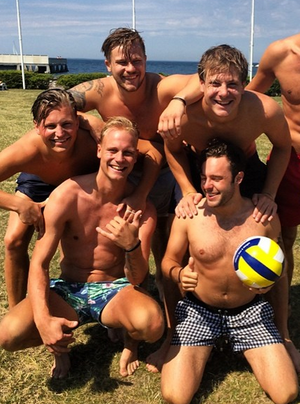
Aron Michael Ekberg, plus connu sous le nom de AronChupa, est un chanteur, compositeur, producteur, DJ et footballeur professionnel suédois. Il est membre du groupe electro/hip-hop Albatraoz, formé en 2012. Aron est également membre du club de football Byttorps IF, jouant en 4ᵉ division suédoise. Il a gagné en popularité avec sa chanson I'm an Albatraoz en 2014, qui atteint la première place du classement suédois et arrive également dans les premières place du classement au Danemark.
Albatraoz est un groupe d'electro-hip-hop suédois, originaire de Borås. Formé en 2012, le groupe comprend les membres Måns Harvidsson, Nicklas « Savo » Savolainen, Andreas « AndyBarMaskinen » Reinholdsson et Rasmus « Salle » Sahlberg. Aron Michael Ekberg fonde le groupe Albatraoz qui signe peu de temps après avec Sony Music Sweden.